Tina Lutz

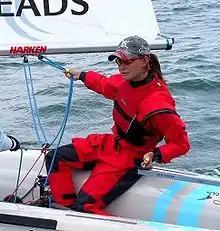
Lutz in 2006

Tina Lutz (born 25 October 1990) is a German sailor who has competed in the Optimist and 49er FX categories. Along with Susann Beucke, she won a gold medal at the 2017 and 2020 49er & 49er FX European Championships., having won a gold medal at the 2005 Optimist World Championship. Beucke and Lutz qualified to represent Germany at the 2020 Summer Olympics in Tokyo,